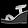
Label: Sandal